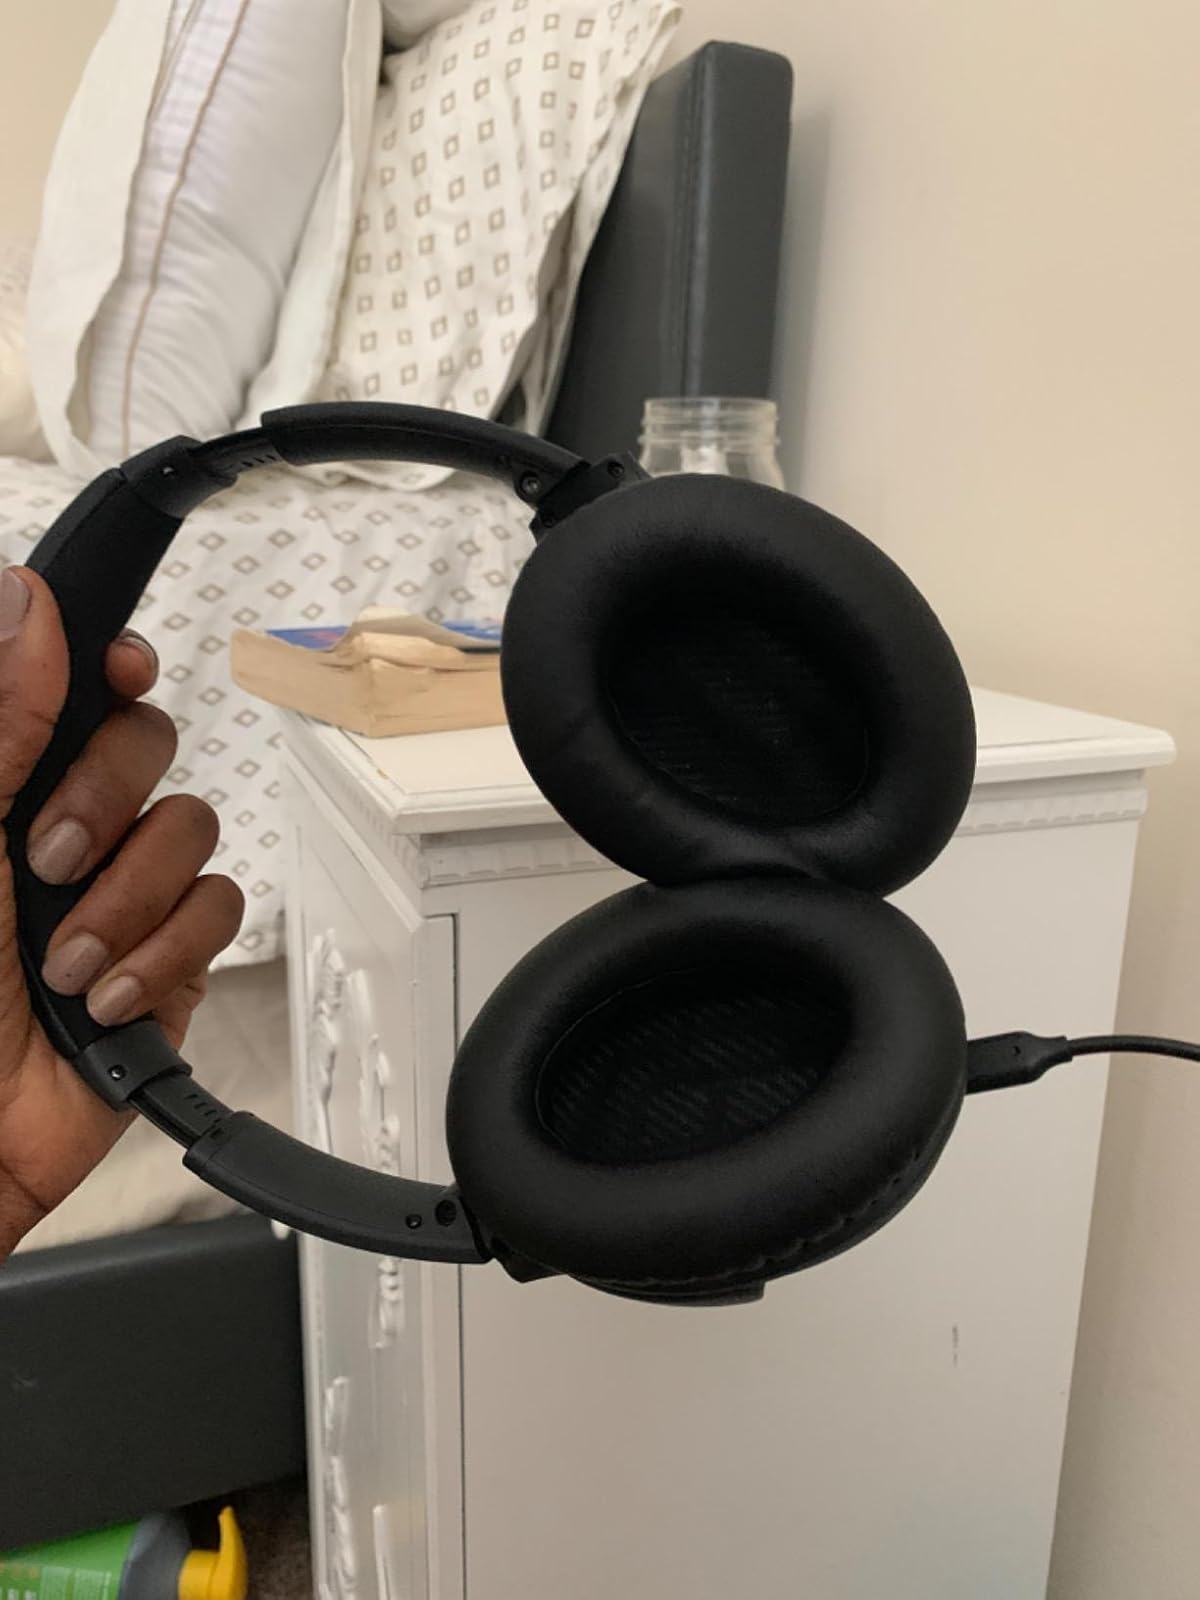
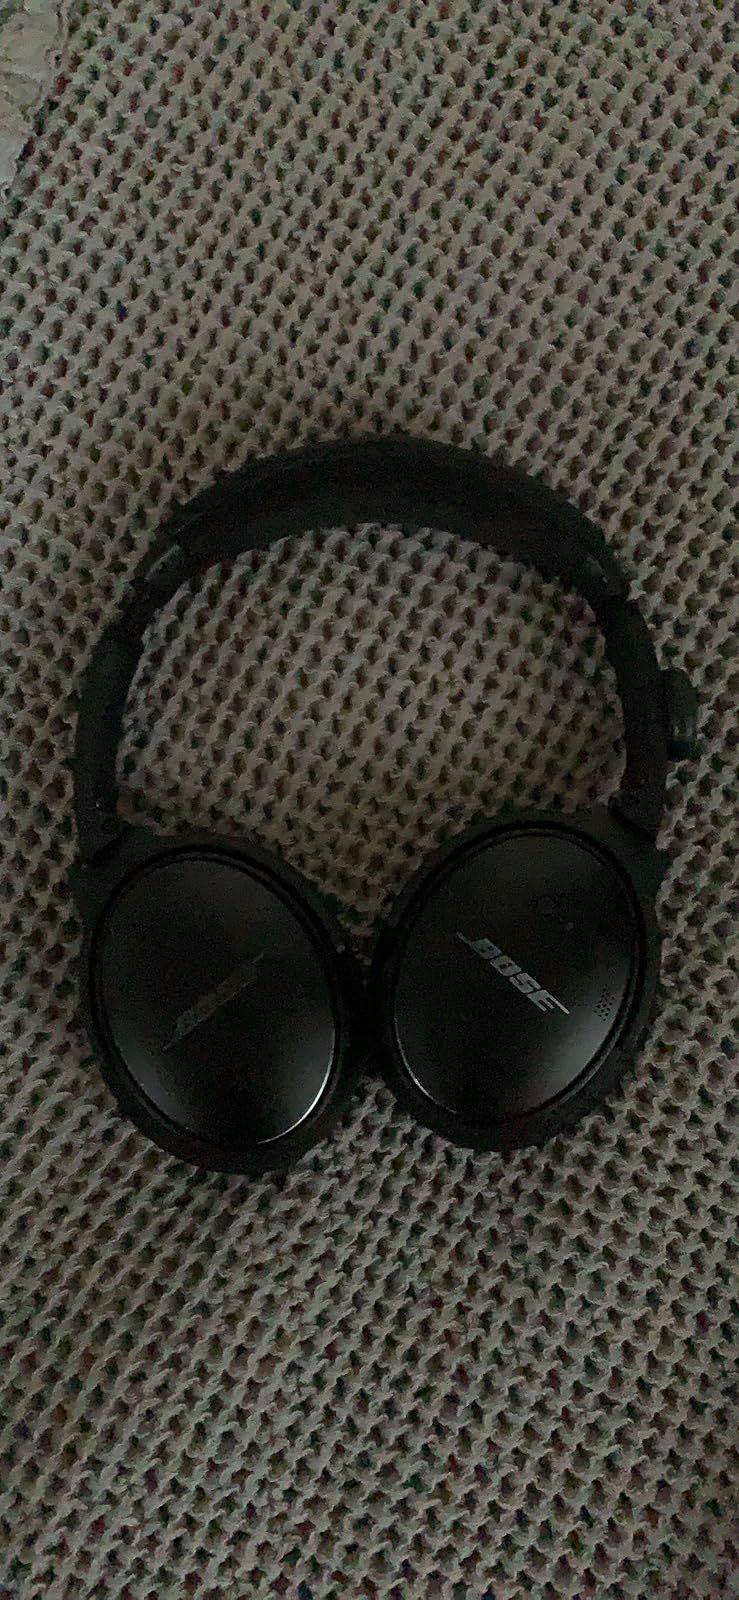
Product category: headphones
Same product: yes